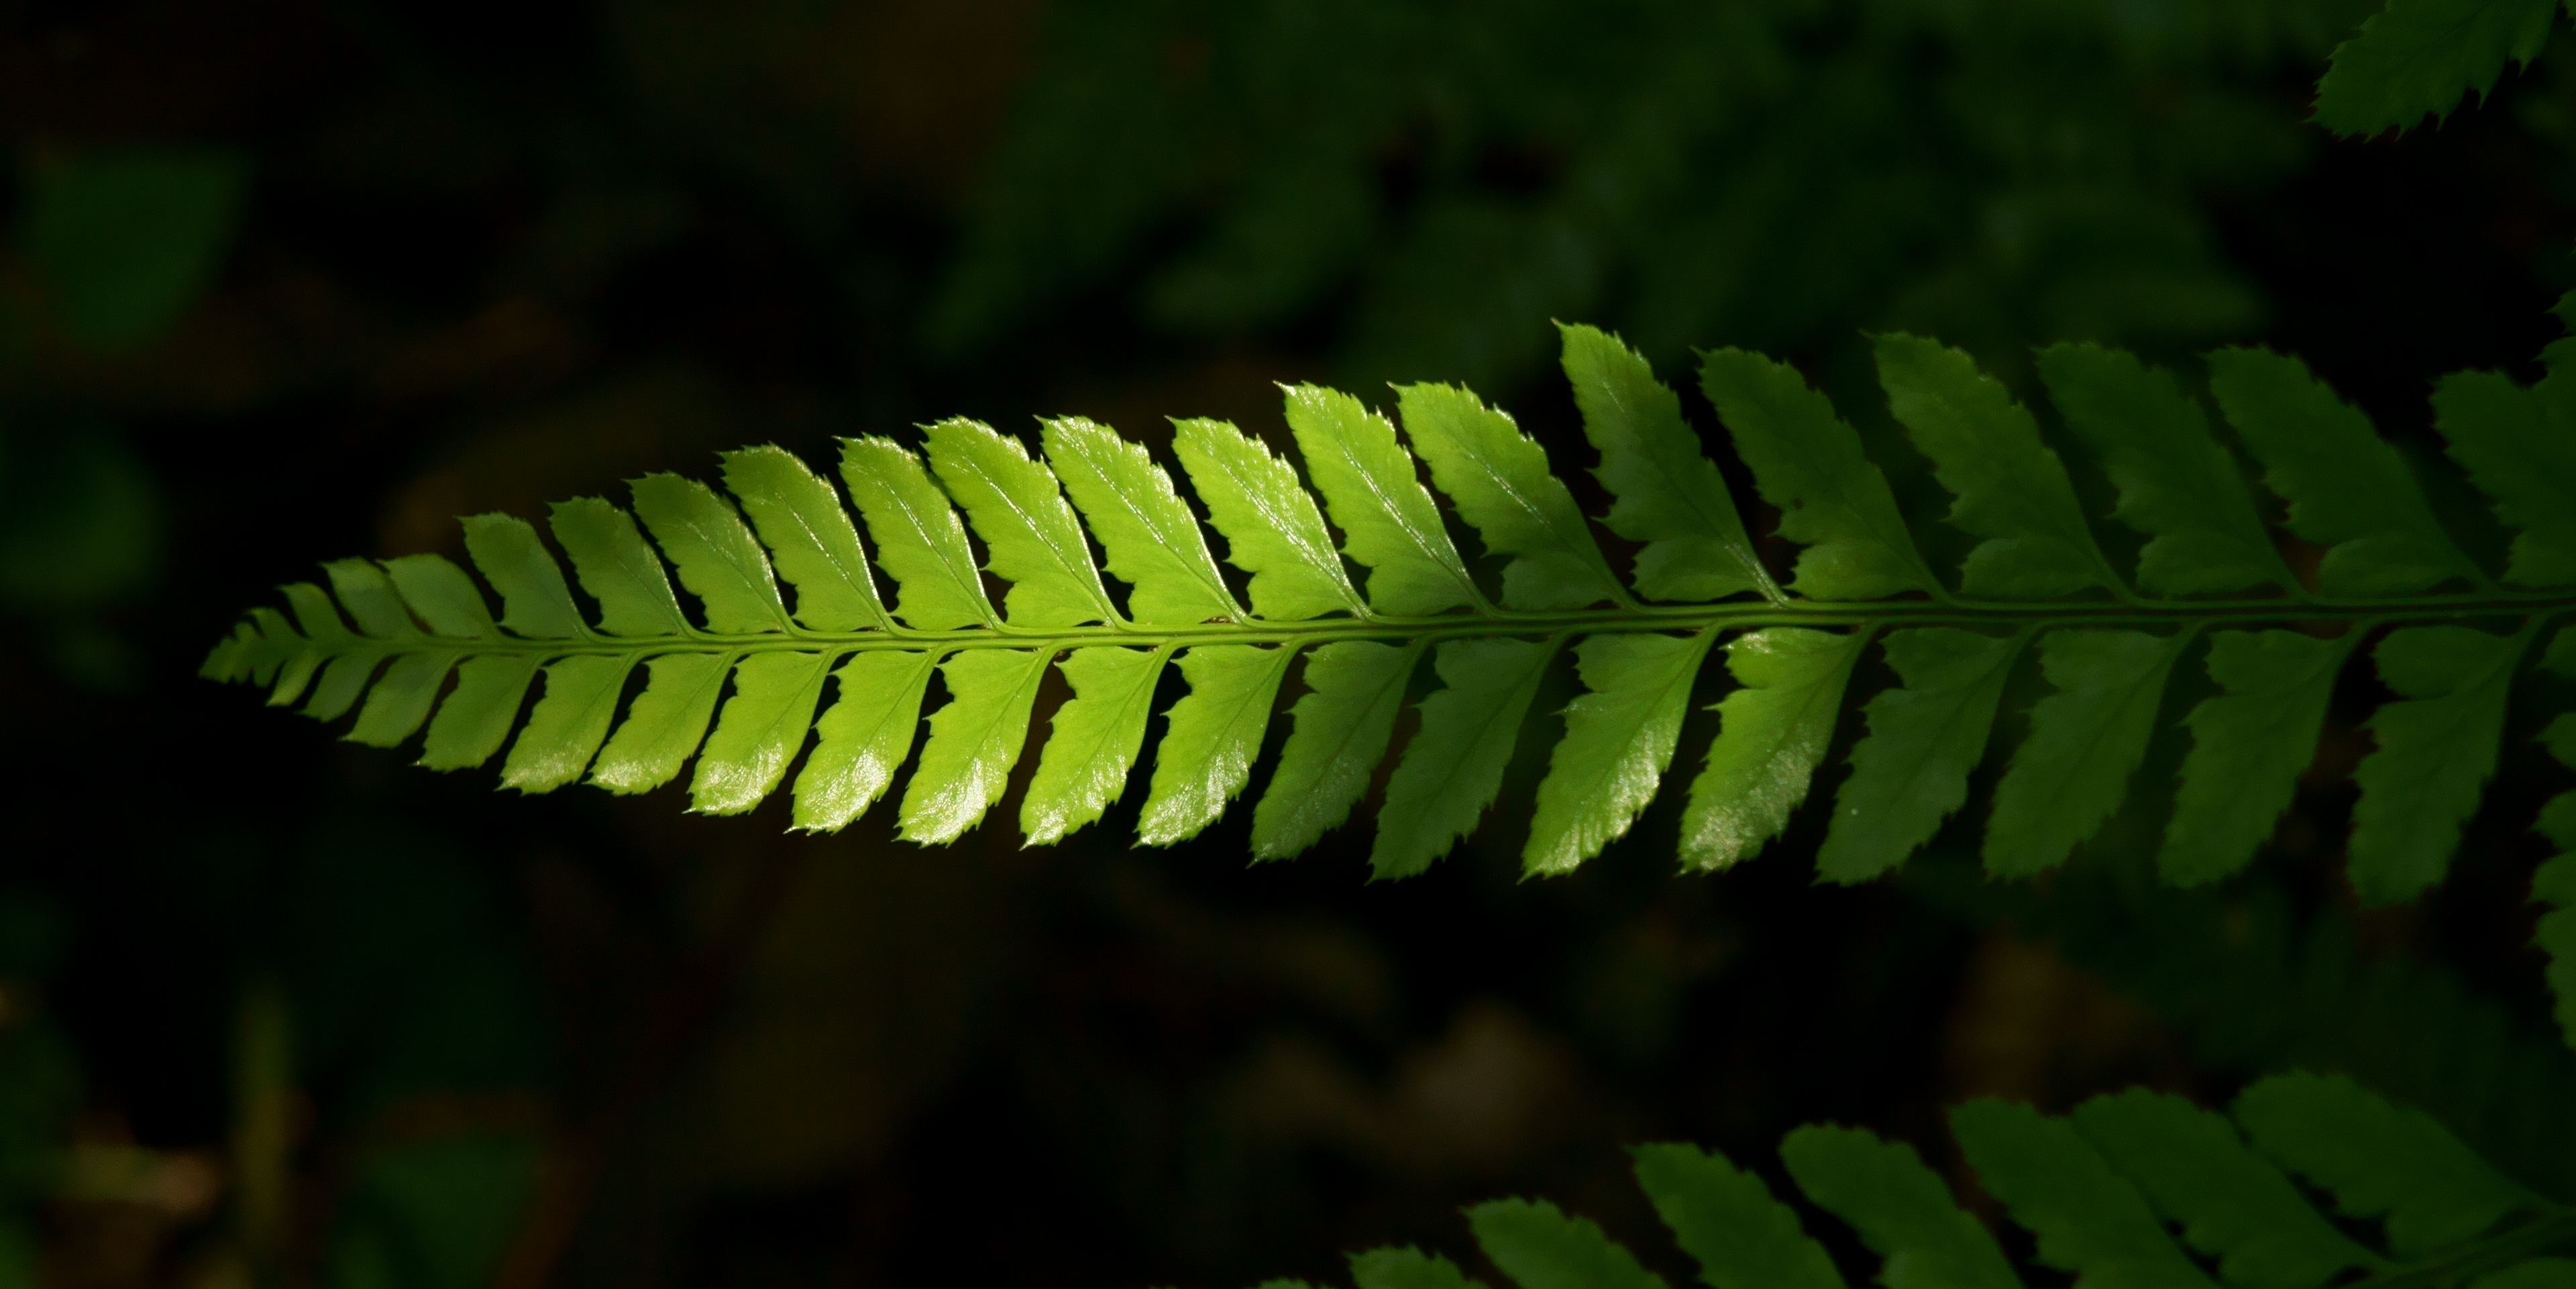
tree, nature, branch, light, plant, sunshine, leaf, flower, green, botany, flora, fern, plants, close up, vegetation, ecosystem, macro photography, the leaves, plant stem, land plant, ferns and horsetails, vascular plant